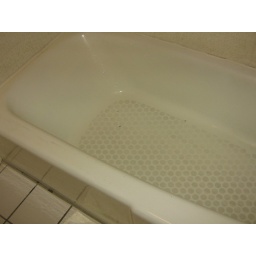
dirty bathtub with a back of a earing in the tub